Hadassah medical convoy massacre

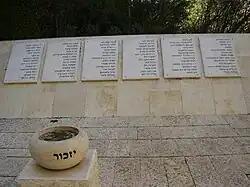
Hadassah convoy memorial at Hadassah University Hospital, Mount Scopus

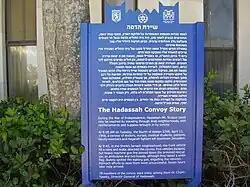
Hadassah convoy story at Hadassah University Hospital, Mount Scopus

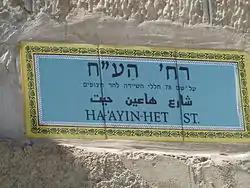
Ha Ayin-Het Street, named for the slain 78 of the convoy to Har HaTzofim

In the attack, 79 Jews and one British soldier were killed by gunfire or were burnt when their vehicles were set on fire. Twenty-three were women. Among the dead were Dr. Chaim Yassky, director of the hospital, and Dr. Moshe Ben-David, slated to head the new medical school (which was eventually established by the Hebrew University in the 1950s).